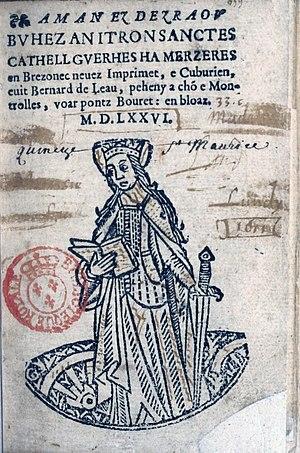
Livre en breton de Bernard de Leau, imprimé au monastère de Saint-François de Cuburien en 1576. Sainte-Catherine-d'Alexandrie.
L’imprimerie s’est implantée en Bretagne à la fin du XVᵉ siècle, avec un certain retard sur la Normandie, l'Anjou ou le Poitou, où « l'art sublime » arrivait dans la décennie 1480-1490. Son apparition simultanée en trois places ne doit rien au hasard : les trois ateliers vont utiliser des matériels de même provenance, peut-être débarqués à Tréguier, assurément venant de Flandre.
Le monastère de Saint-François de Cuburien ou Couvent de Cuburien est situé sur le territoire de la commune de Saint-Martin-des-Champs, dans le Finistère en France, en bordure de la Rivière de Morlaix.